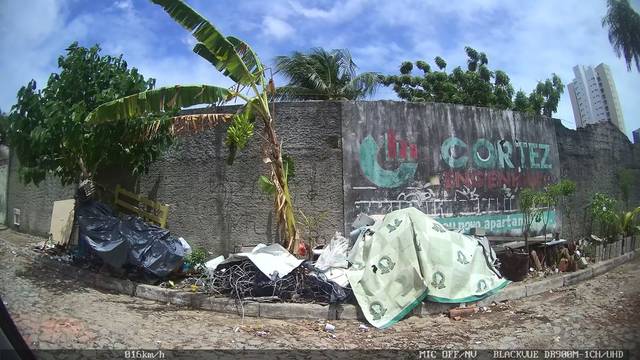
Region: Brazil
Coordinates: -3.773, -38.487